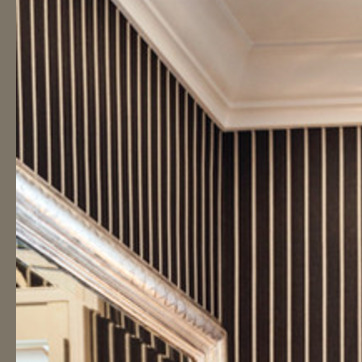
Material: wallpaper